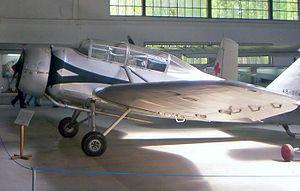
Le musée de l’Aviation polonaise de Cracovie est le plus important musée aéronautique de Pologne. Il occupe une partie de l'ancien aéroport du Kraków-Rakowice-Czyżyny, au nord-est de Cracovie. Il a ouvert en 1964, un an après la fermeture de l'aéroport.
"PZL Mielec, anciennement WSK-Mielec puis WSK ""PZL-Mielec"", est un constructeur aéronautique polonais, basé à Mielec. Il a été pendant quelque temps le plus grand constructeur aéronautique d'après-guerre.